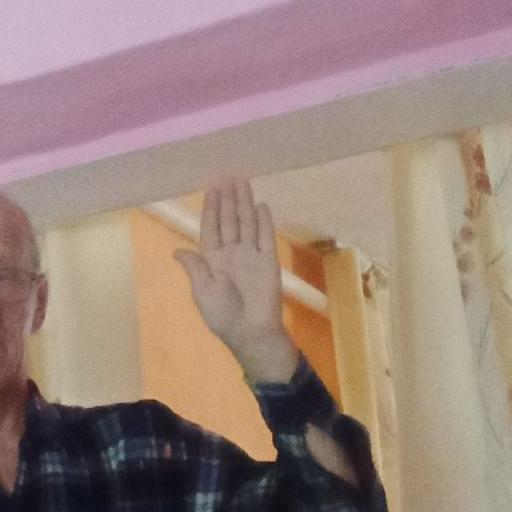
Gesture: stop